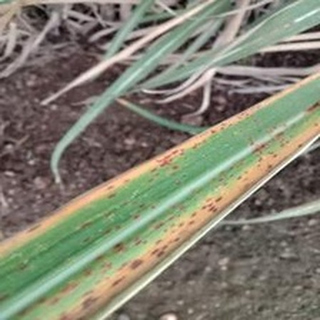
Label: sugarcane_rust